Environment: real
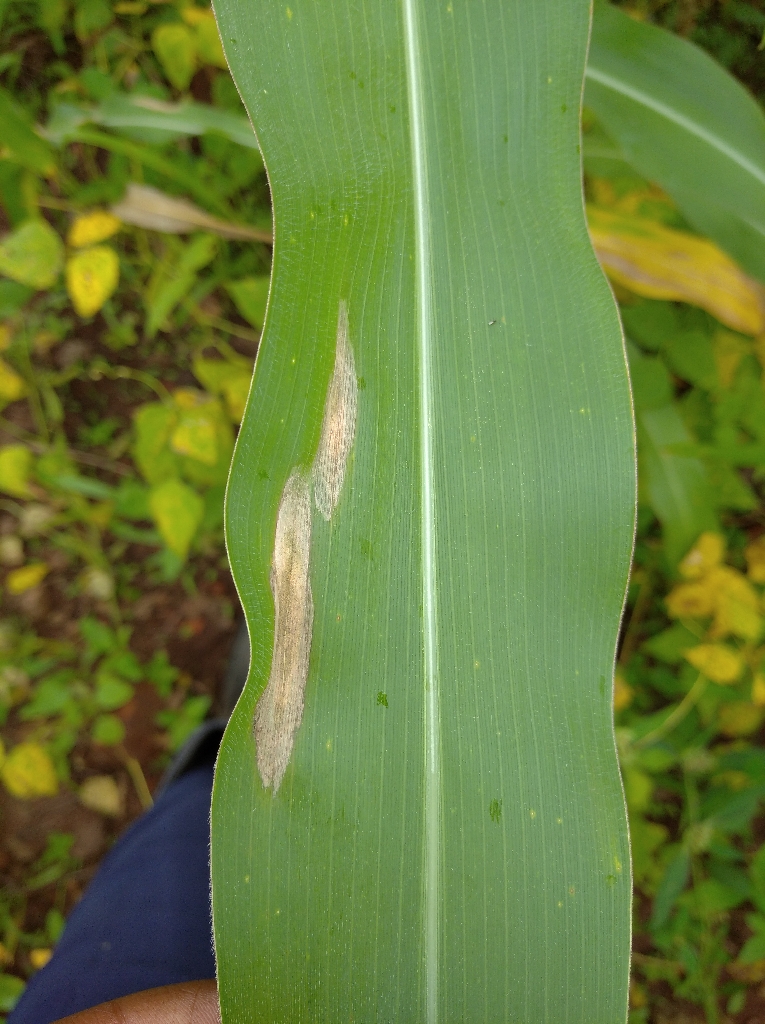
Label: northern_corn_leaf_blight